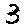
Label: 3